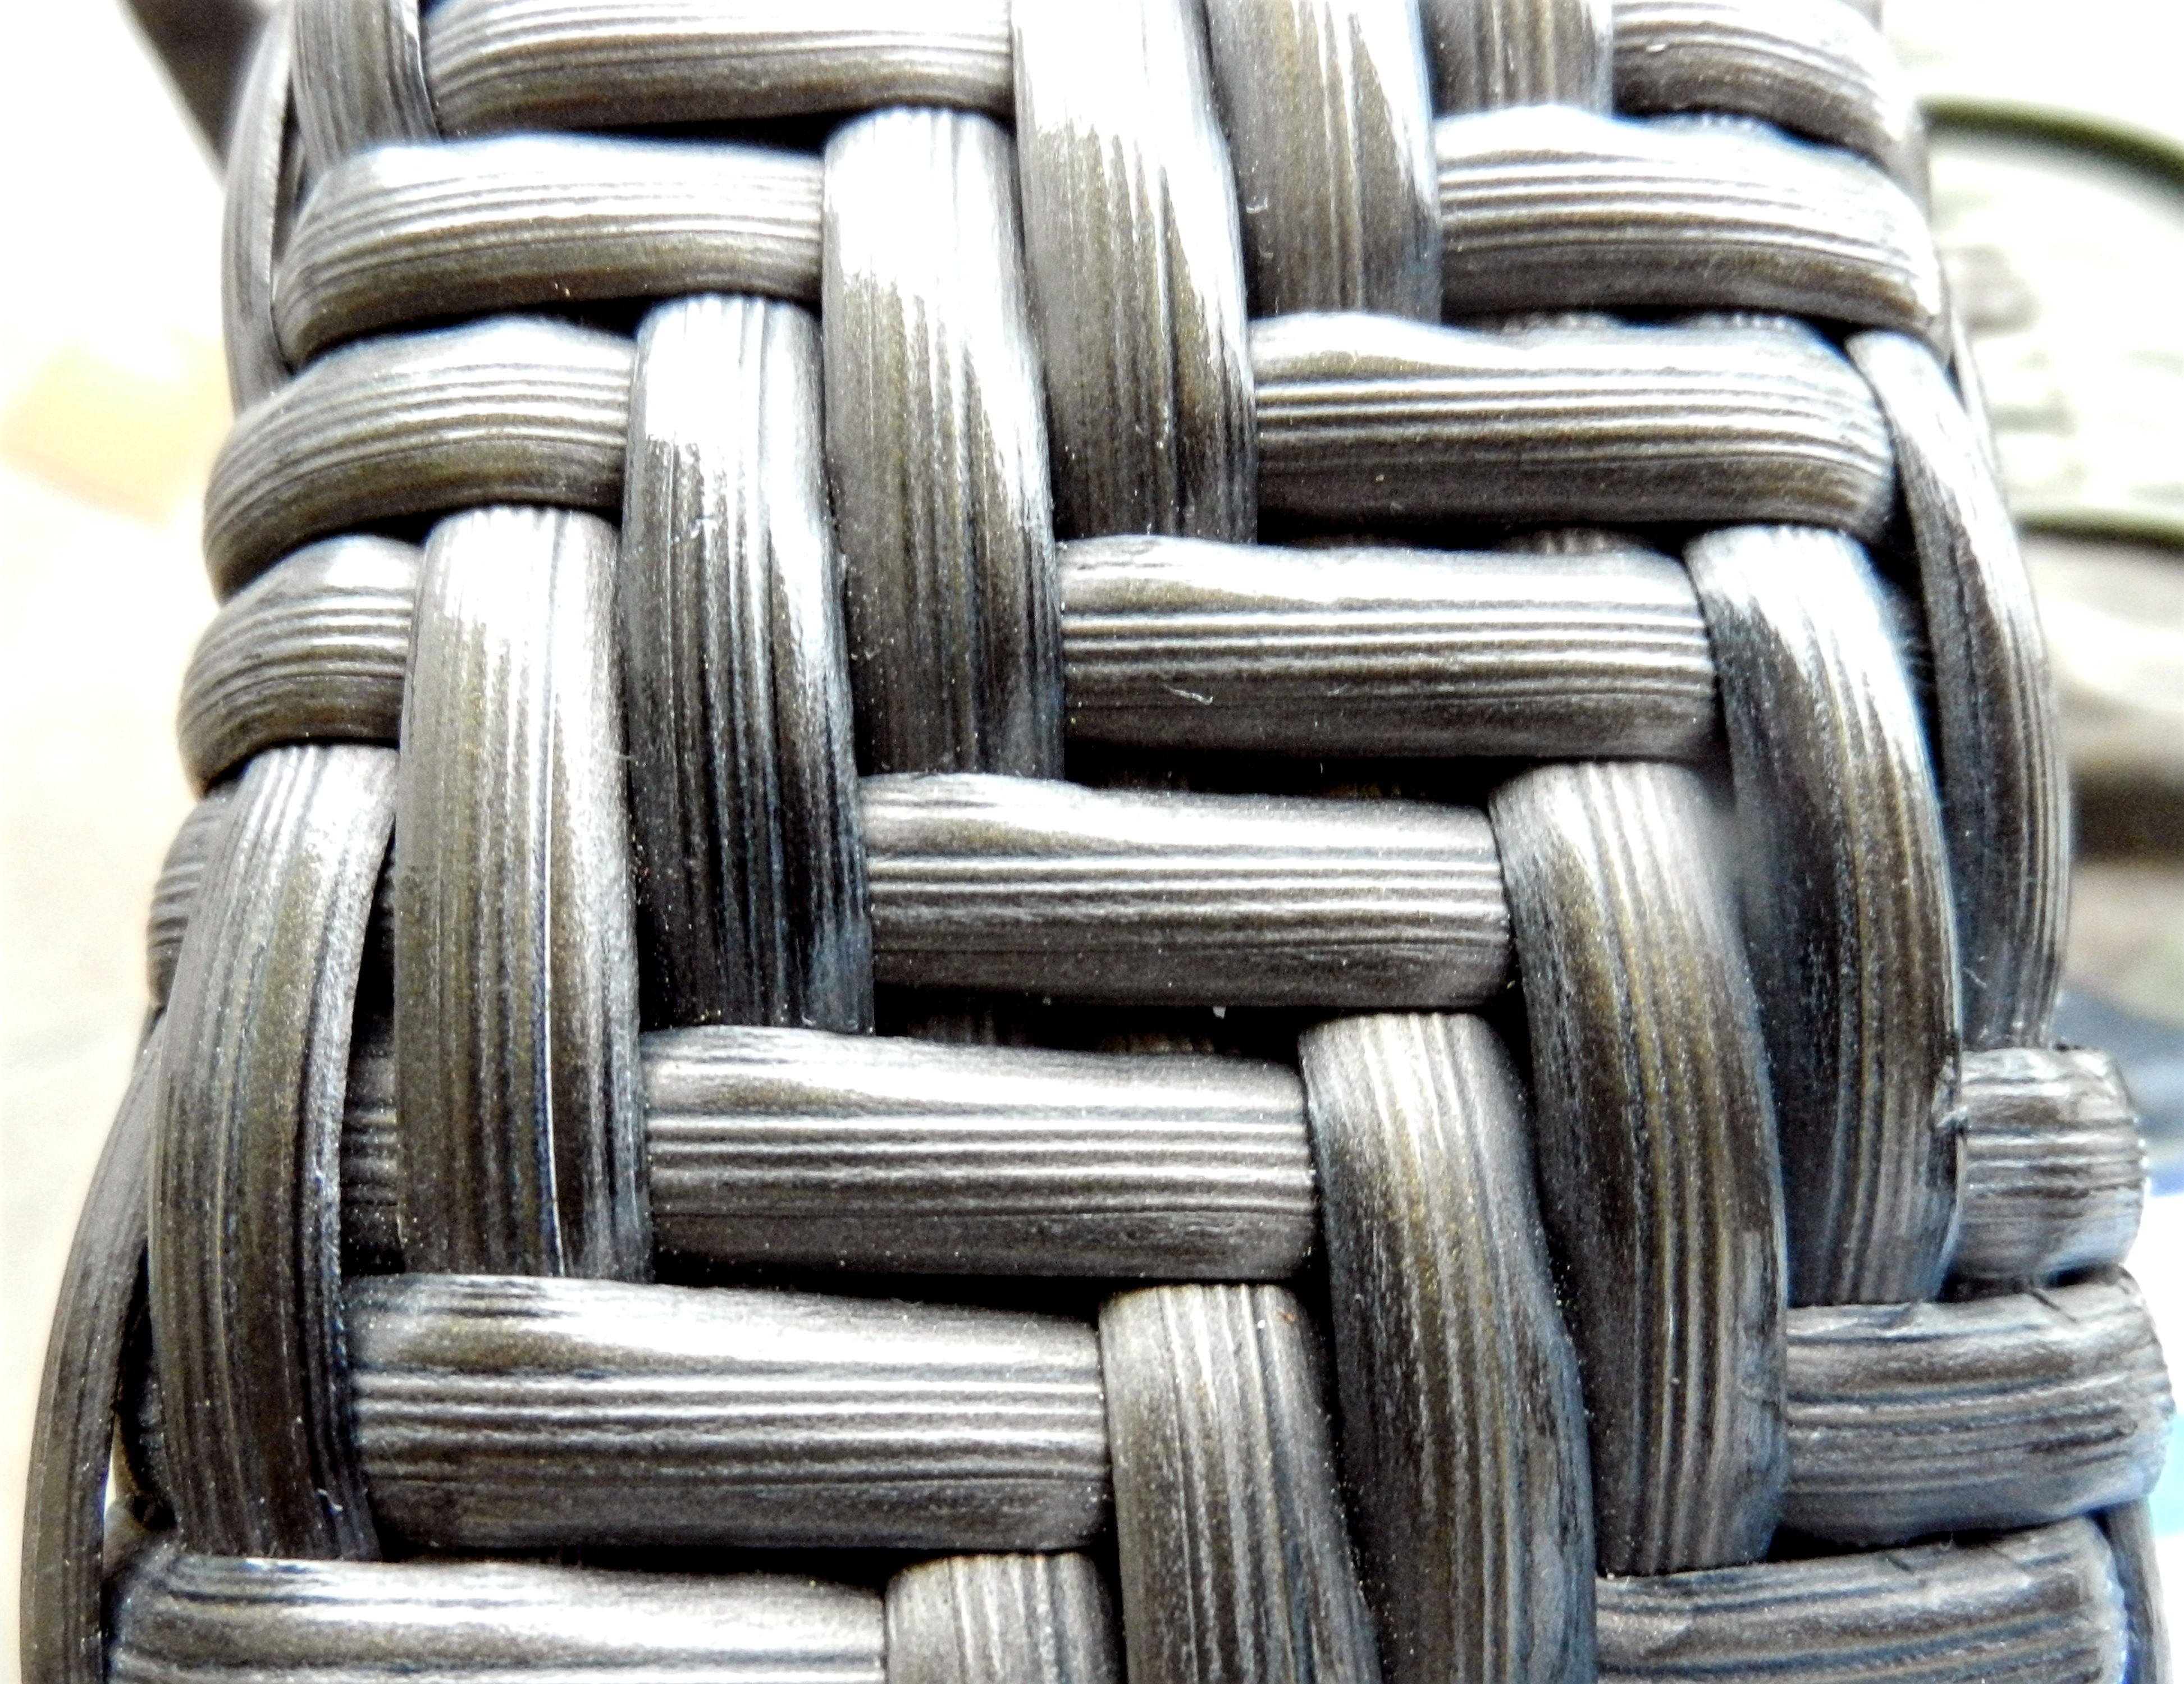
wood, wheel, chair, wire, metal, material, tire, automotive tire